D (video game)

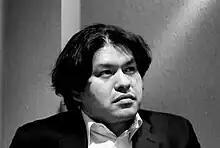
Kenji Eno, president of Warp and lead director of "D", seen here in 2007

Development of "D" lasted about one year and was directed by Warp president Kenji Eno. Eno was heavily inspired by Polarware's "Transylvania" adventure game series and he believes "D" would have never been created if it were not for playing those games. Eno and Warp were still relatively unknown in the industry, and "D" would be their first major title. With this in mind, Eno felt that he was gambling his development career on "D", and if it were not successful he would stop developing games. There were three phases to "D"'s development: the adventure game structure, the story creation, and finally violence was added. Since the adventure gameplay was largely finished before the story began to take fruition, flashbacks were added to detail the plot. The plot was largely based on that of "Dracula", but Eno found it too boring, and so added violence and cannibalism to make the game more striking. The FMVs were created using Amiga 4000s.